Dasha Medova

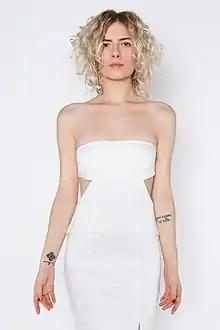

Darya Volodymyrivna Kobets (23 October 1990 – missing since 24 September 2018), known professionally as Dasha Medova and later Mira Kulum, is a Ukrainian singer, songwriter, actress, TV presenter and model. She was a member of Dmitriy Kostyuk's version of Nu Virgos from 2013 to 2014. She disappeared without a trace in 2018.